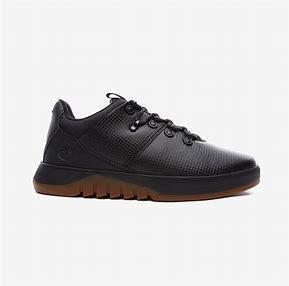
Brand: Timberland
Model: Supaway